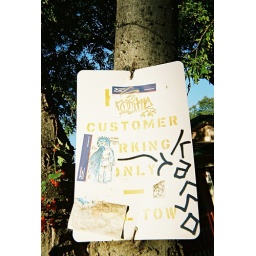
This sign was close to Luke's house on Welch St. in Denton.